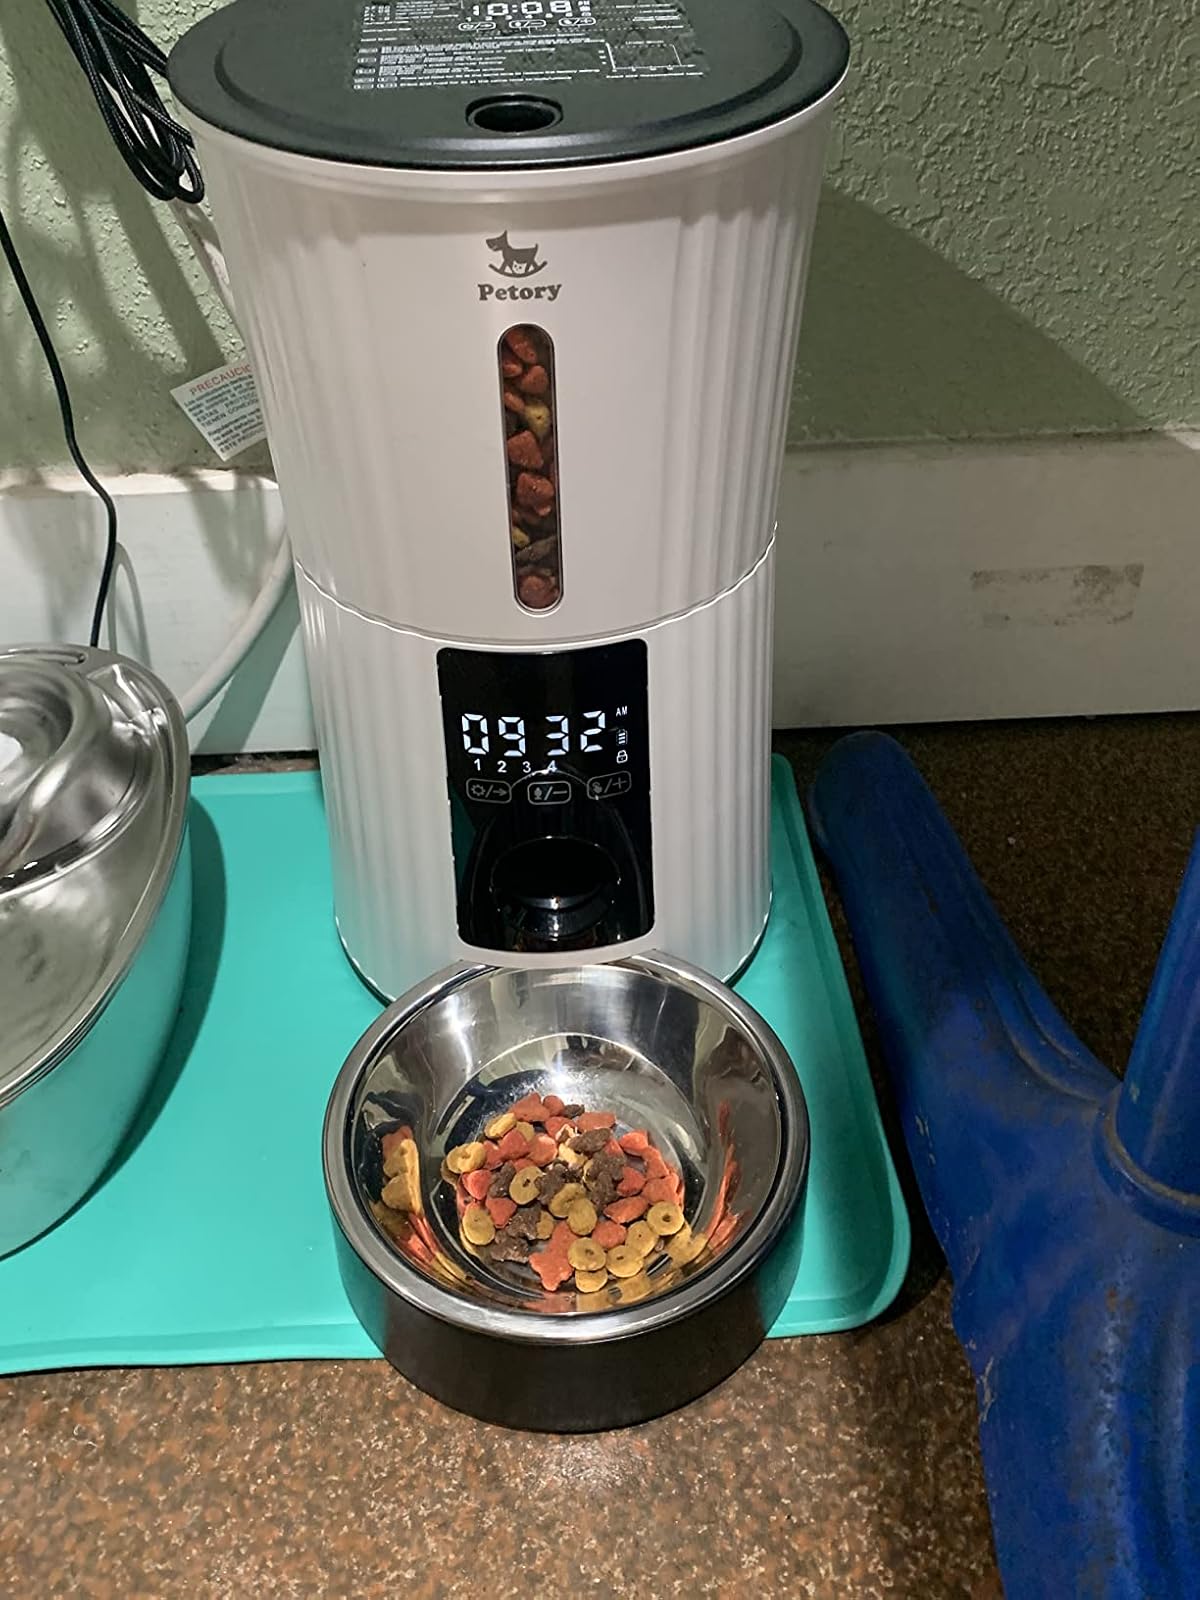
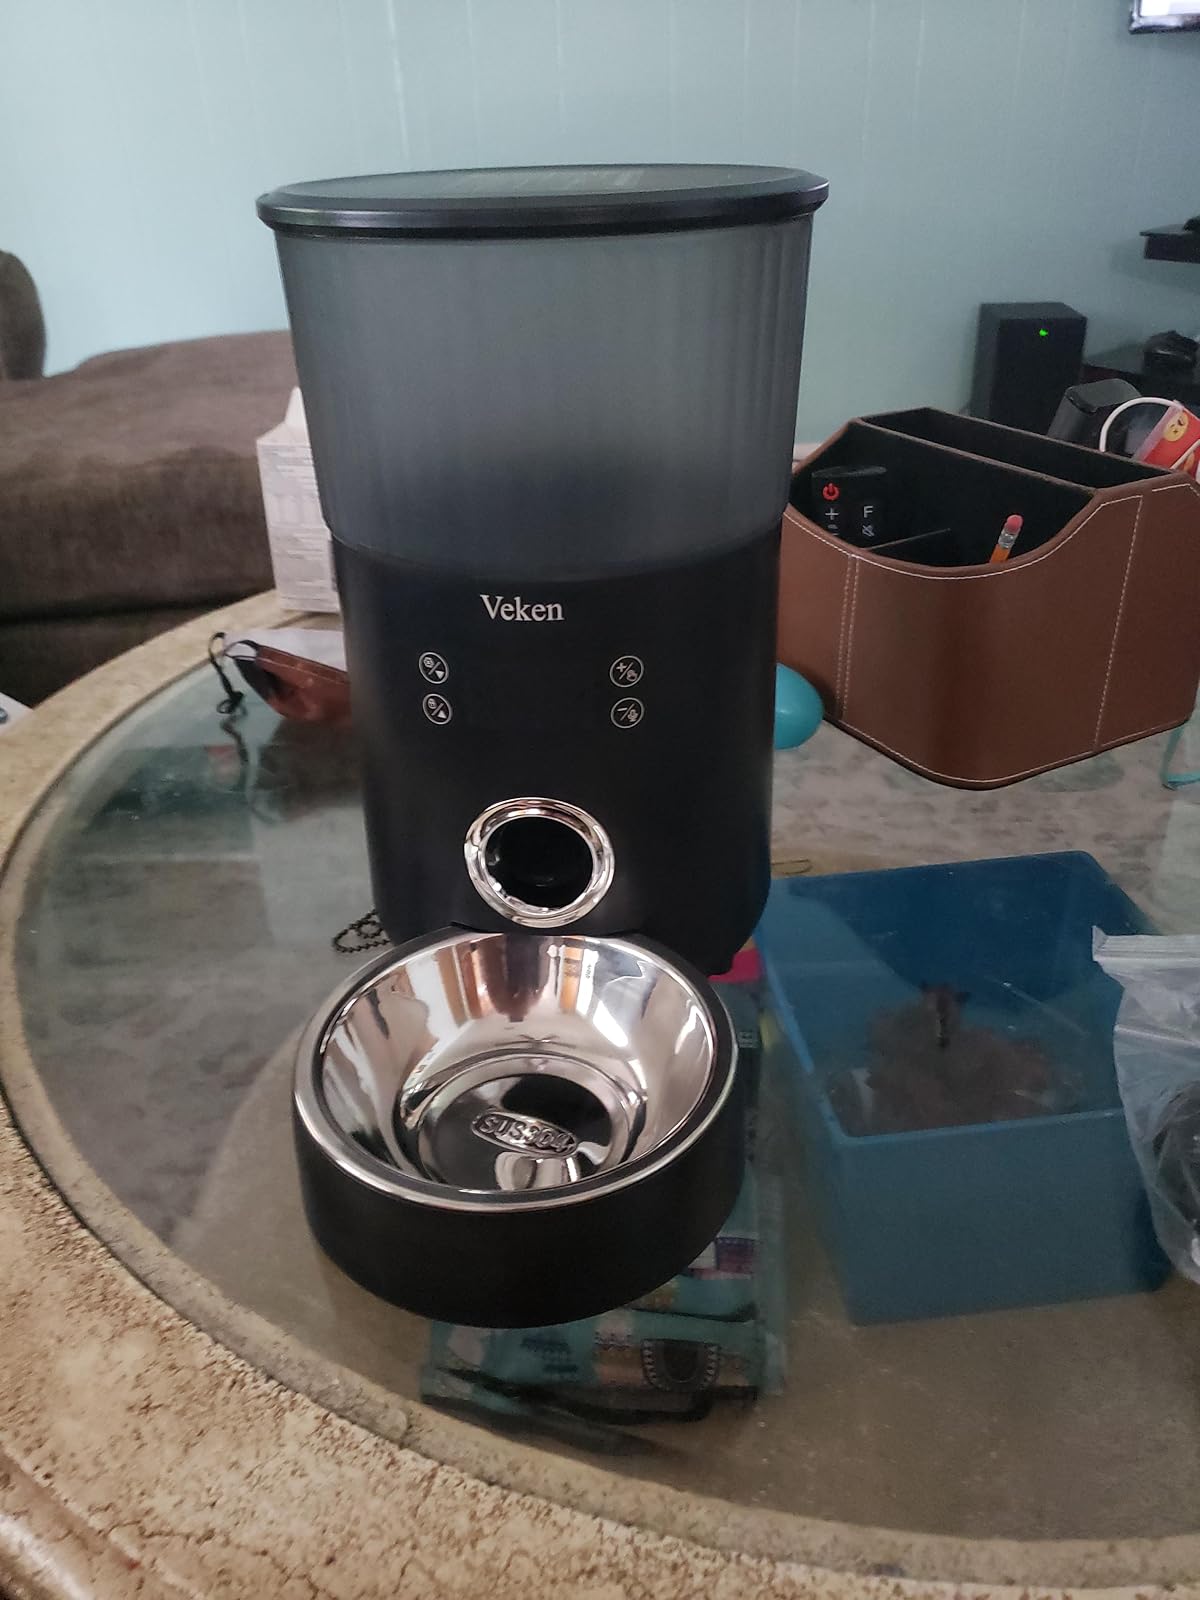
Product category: items_feeder
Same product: no